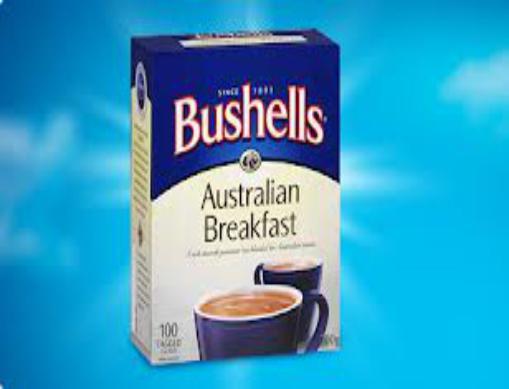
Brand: Bushells
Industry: Food